Abraham Markoff

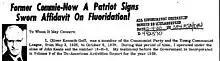
Kenneth Goff wrote about Markoff in 1948

Markoff was "organizer, builder, and leader of the various workers' school" as well as "special-training courses" for "Party functionaries." In 1934, schools named by Markoff included: Boston Workers' School (350 students), Workers' Schools of Chicago, Cleveland, San Francisco, Detroit, and other cities with similar numbers of students. "Up to about two years ago, the Workers' School in New York was the only institution of its kind in the Party," he wrote. He also confirmed that "The first and most important function of the schools is the teaching of the theory of Marxism-Leninism." A typical three-month curriculum often comprised studies in: Principles of Communism, Political Economy, History of the American Labor Movement, History of Class Struggles, Dialectic and Historical Materialism, Problems of the Negro Liberation Movement, History of the Russian Revolution, Public Speaking, and language courses.